Yellowstone fires of 1988

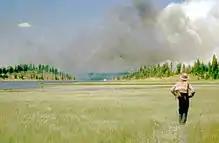
Firefighter walks towards a distant fire in 1953

In the eastern United States, with its significant rainfall, wildfires are relatively small and have rarely posed a great risk to life and property. As white settlements moved further west into drier areas, the first large-scale fires were encountered. Range fires on the Great Plains and forest fires in the Rocky Mountains are larger and more destructive than in the east. A number of catastrophic fire events over the years greatly influenced fire management policies.